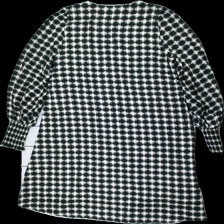
View: back
Type: Dress
Category: Ladies
Brand: Not in the list
Brand text on label: Inwear
Colors: Beige, Black
Material: 70% Polyester 30% Viscose
Pattern: Checkered print
Cut: V-collar, Loose
Size: 36
Season: All
Price range: 100-150
Recommended usage: Reuse
Description: Checkered loose dress